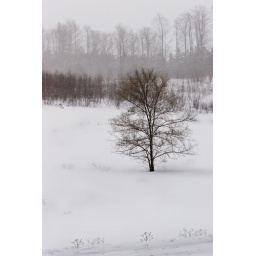
lone tree in open field